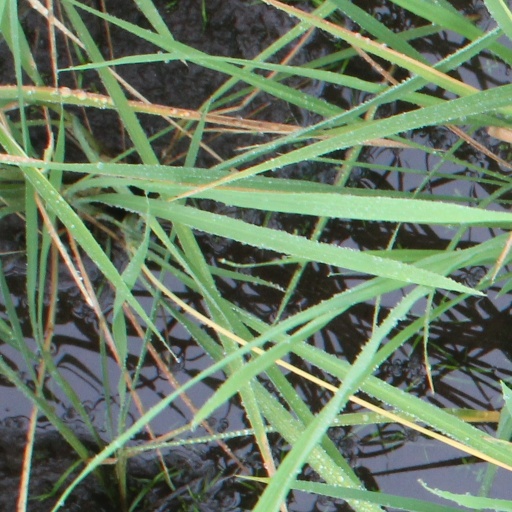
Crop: rice